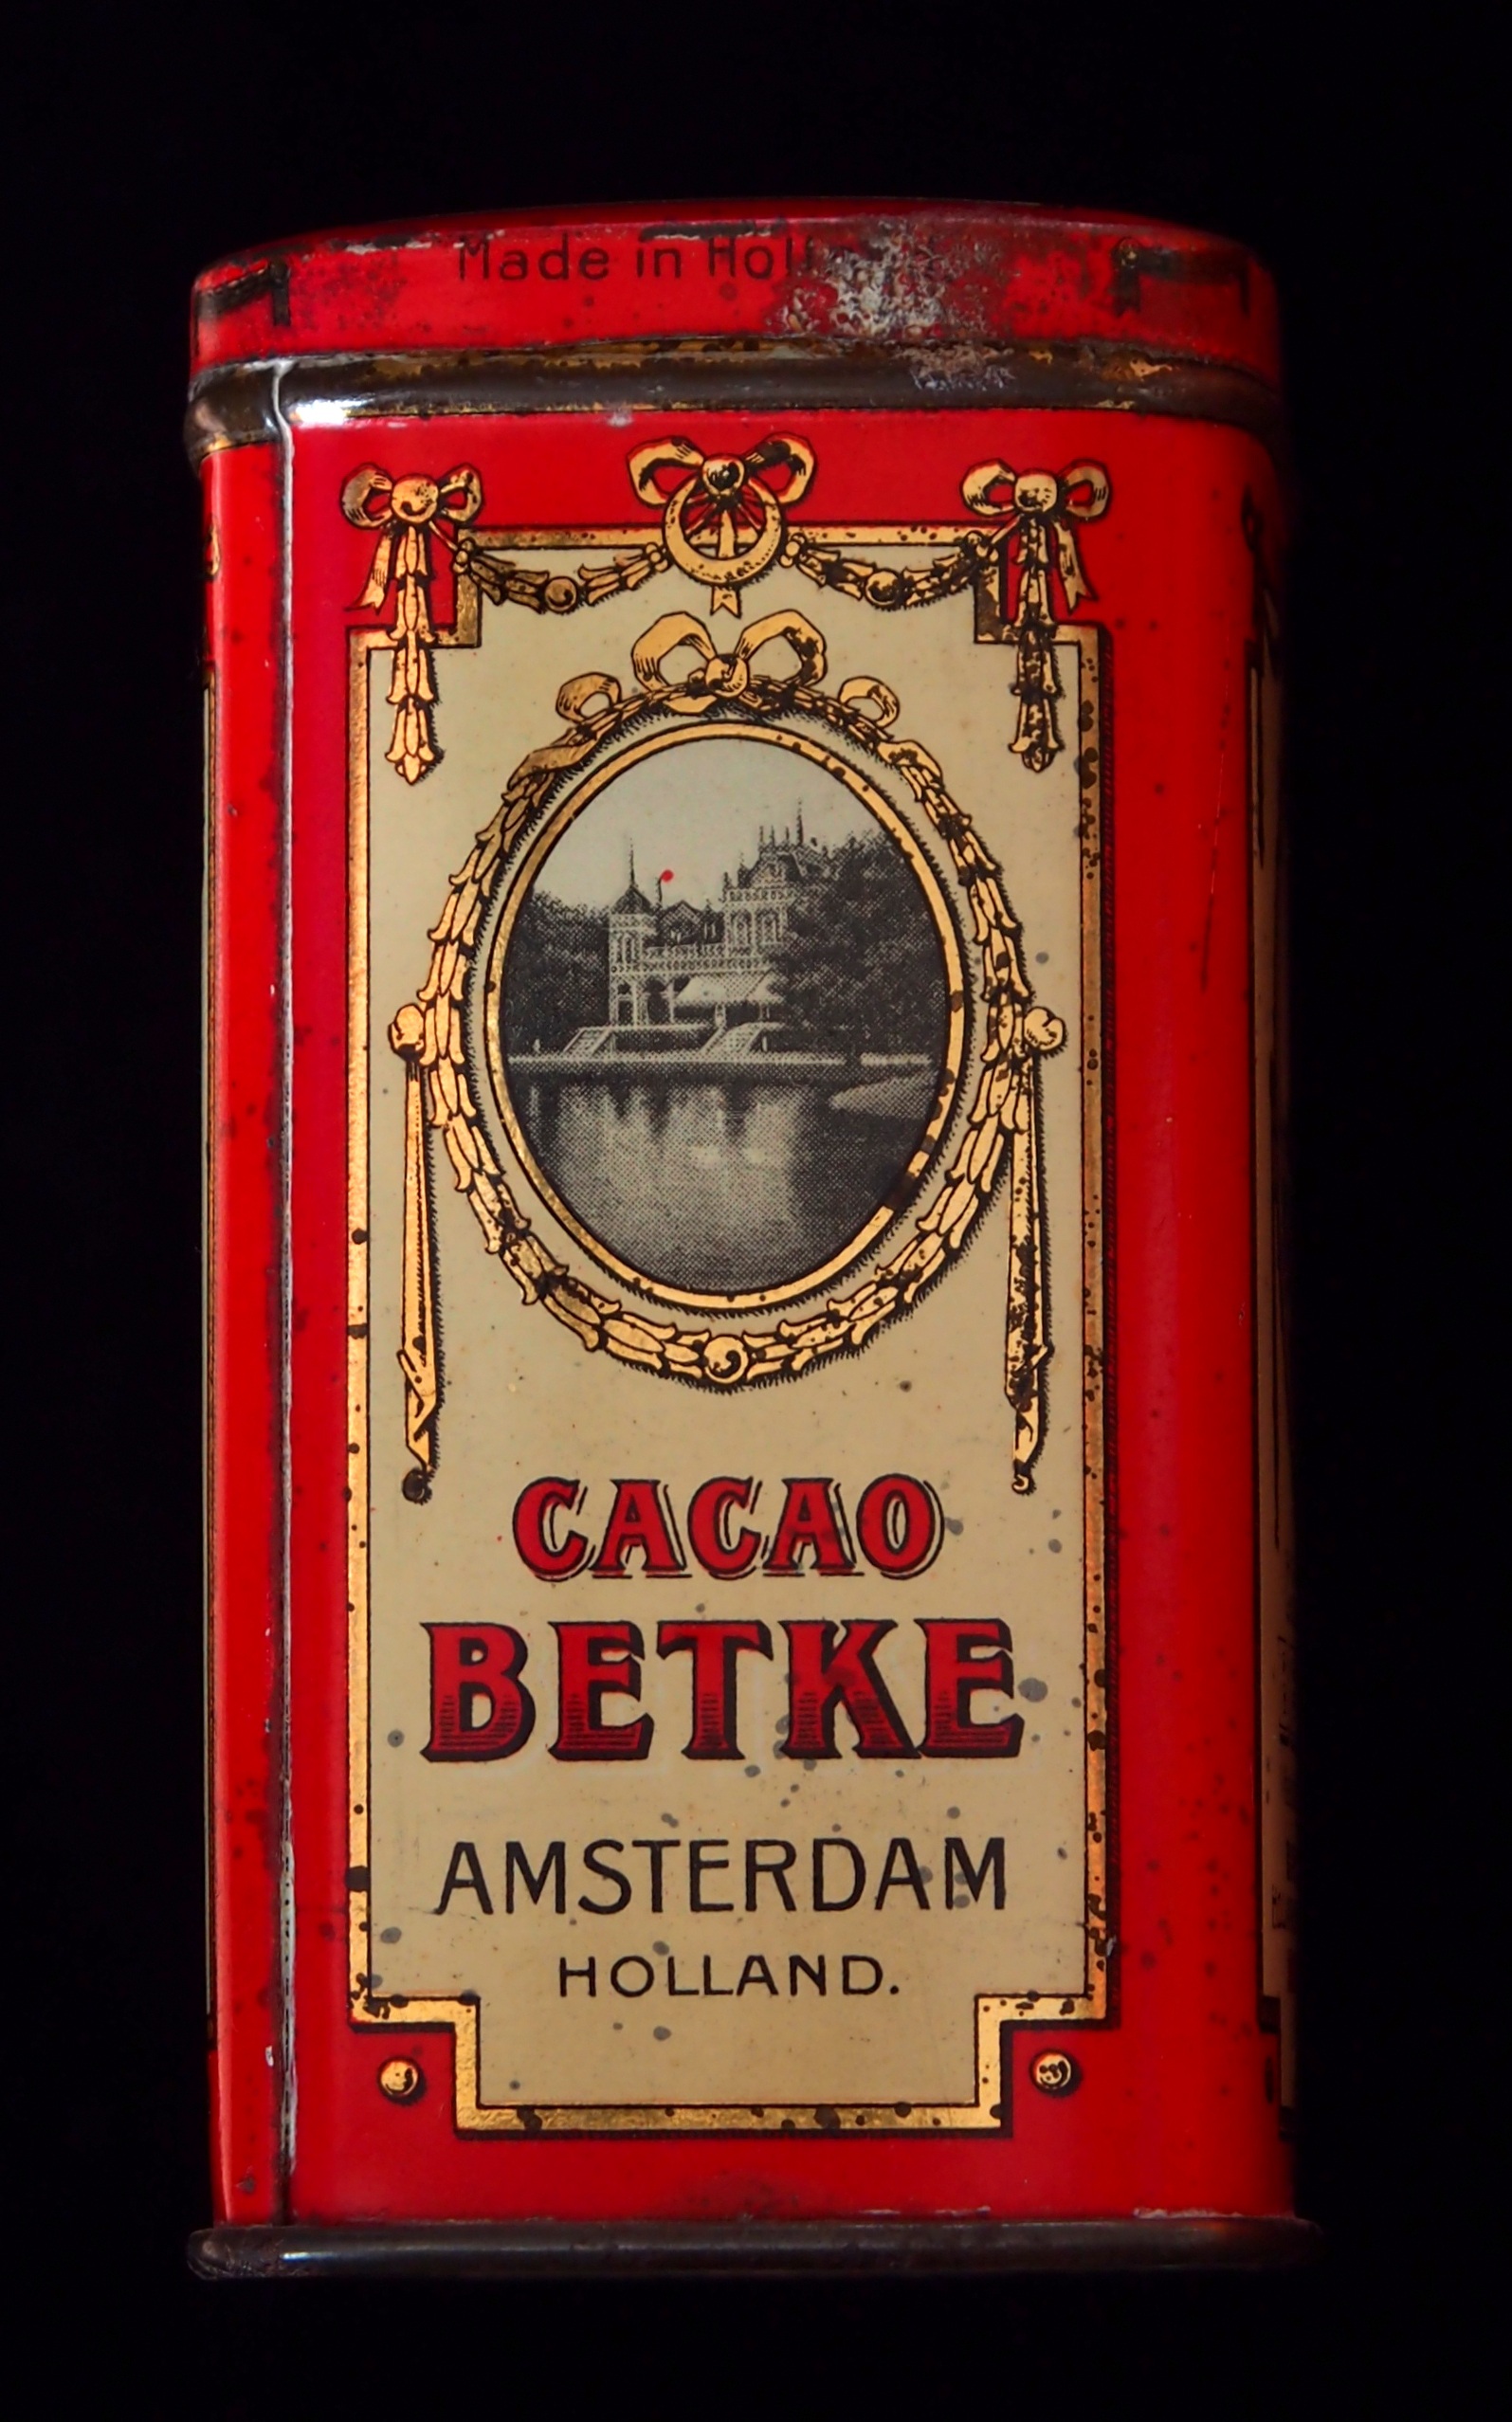
retro, old, red, drink, box, historic, beer, package, container, liqueur, shape, tin, cacao, alcoholic beverage, distilled beverage